Sarah Schkeeper

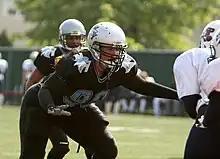
Schkeeper at home game vs Philadelphia in 2011

Sarah Schkeeper is an American football Guard for the New York Sharks. Nicknamed "The Viking" because she wears braided pigtails in games, she joined the New York Sharks in 2009 as a rookie and has started in every career game. She was also nicknamed "The Crypt-Schkeeper" by her teammates. Due to moving out of the area she stopped playing for the New York Sharks after the 2013 season. She has since started a team in the Richmond, Virginia area, called the Richmond Black Widows.